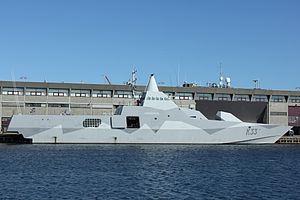
Visby-klassen
HMS Härnösand (K33) på Flådestation Frederikshavn i 2011
Härnösand (K33) på Flådestation Frederikshavn 2011
Visby-klassen er Svenska marinens nye korvetklasse. Skibene i denne klasse er navngivet efter svenske byer, Og klassen er navngivet efter det første skib i klassen: HMS Visby.